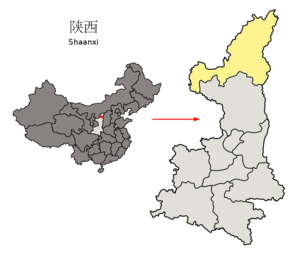
Yulin est une ville-préfecture de la province du Shaanxi en Chine.